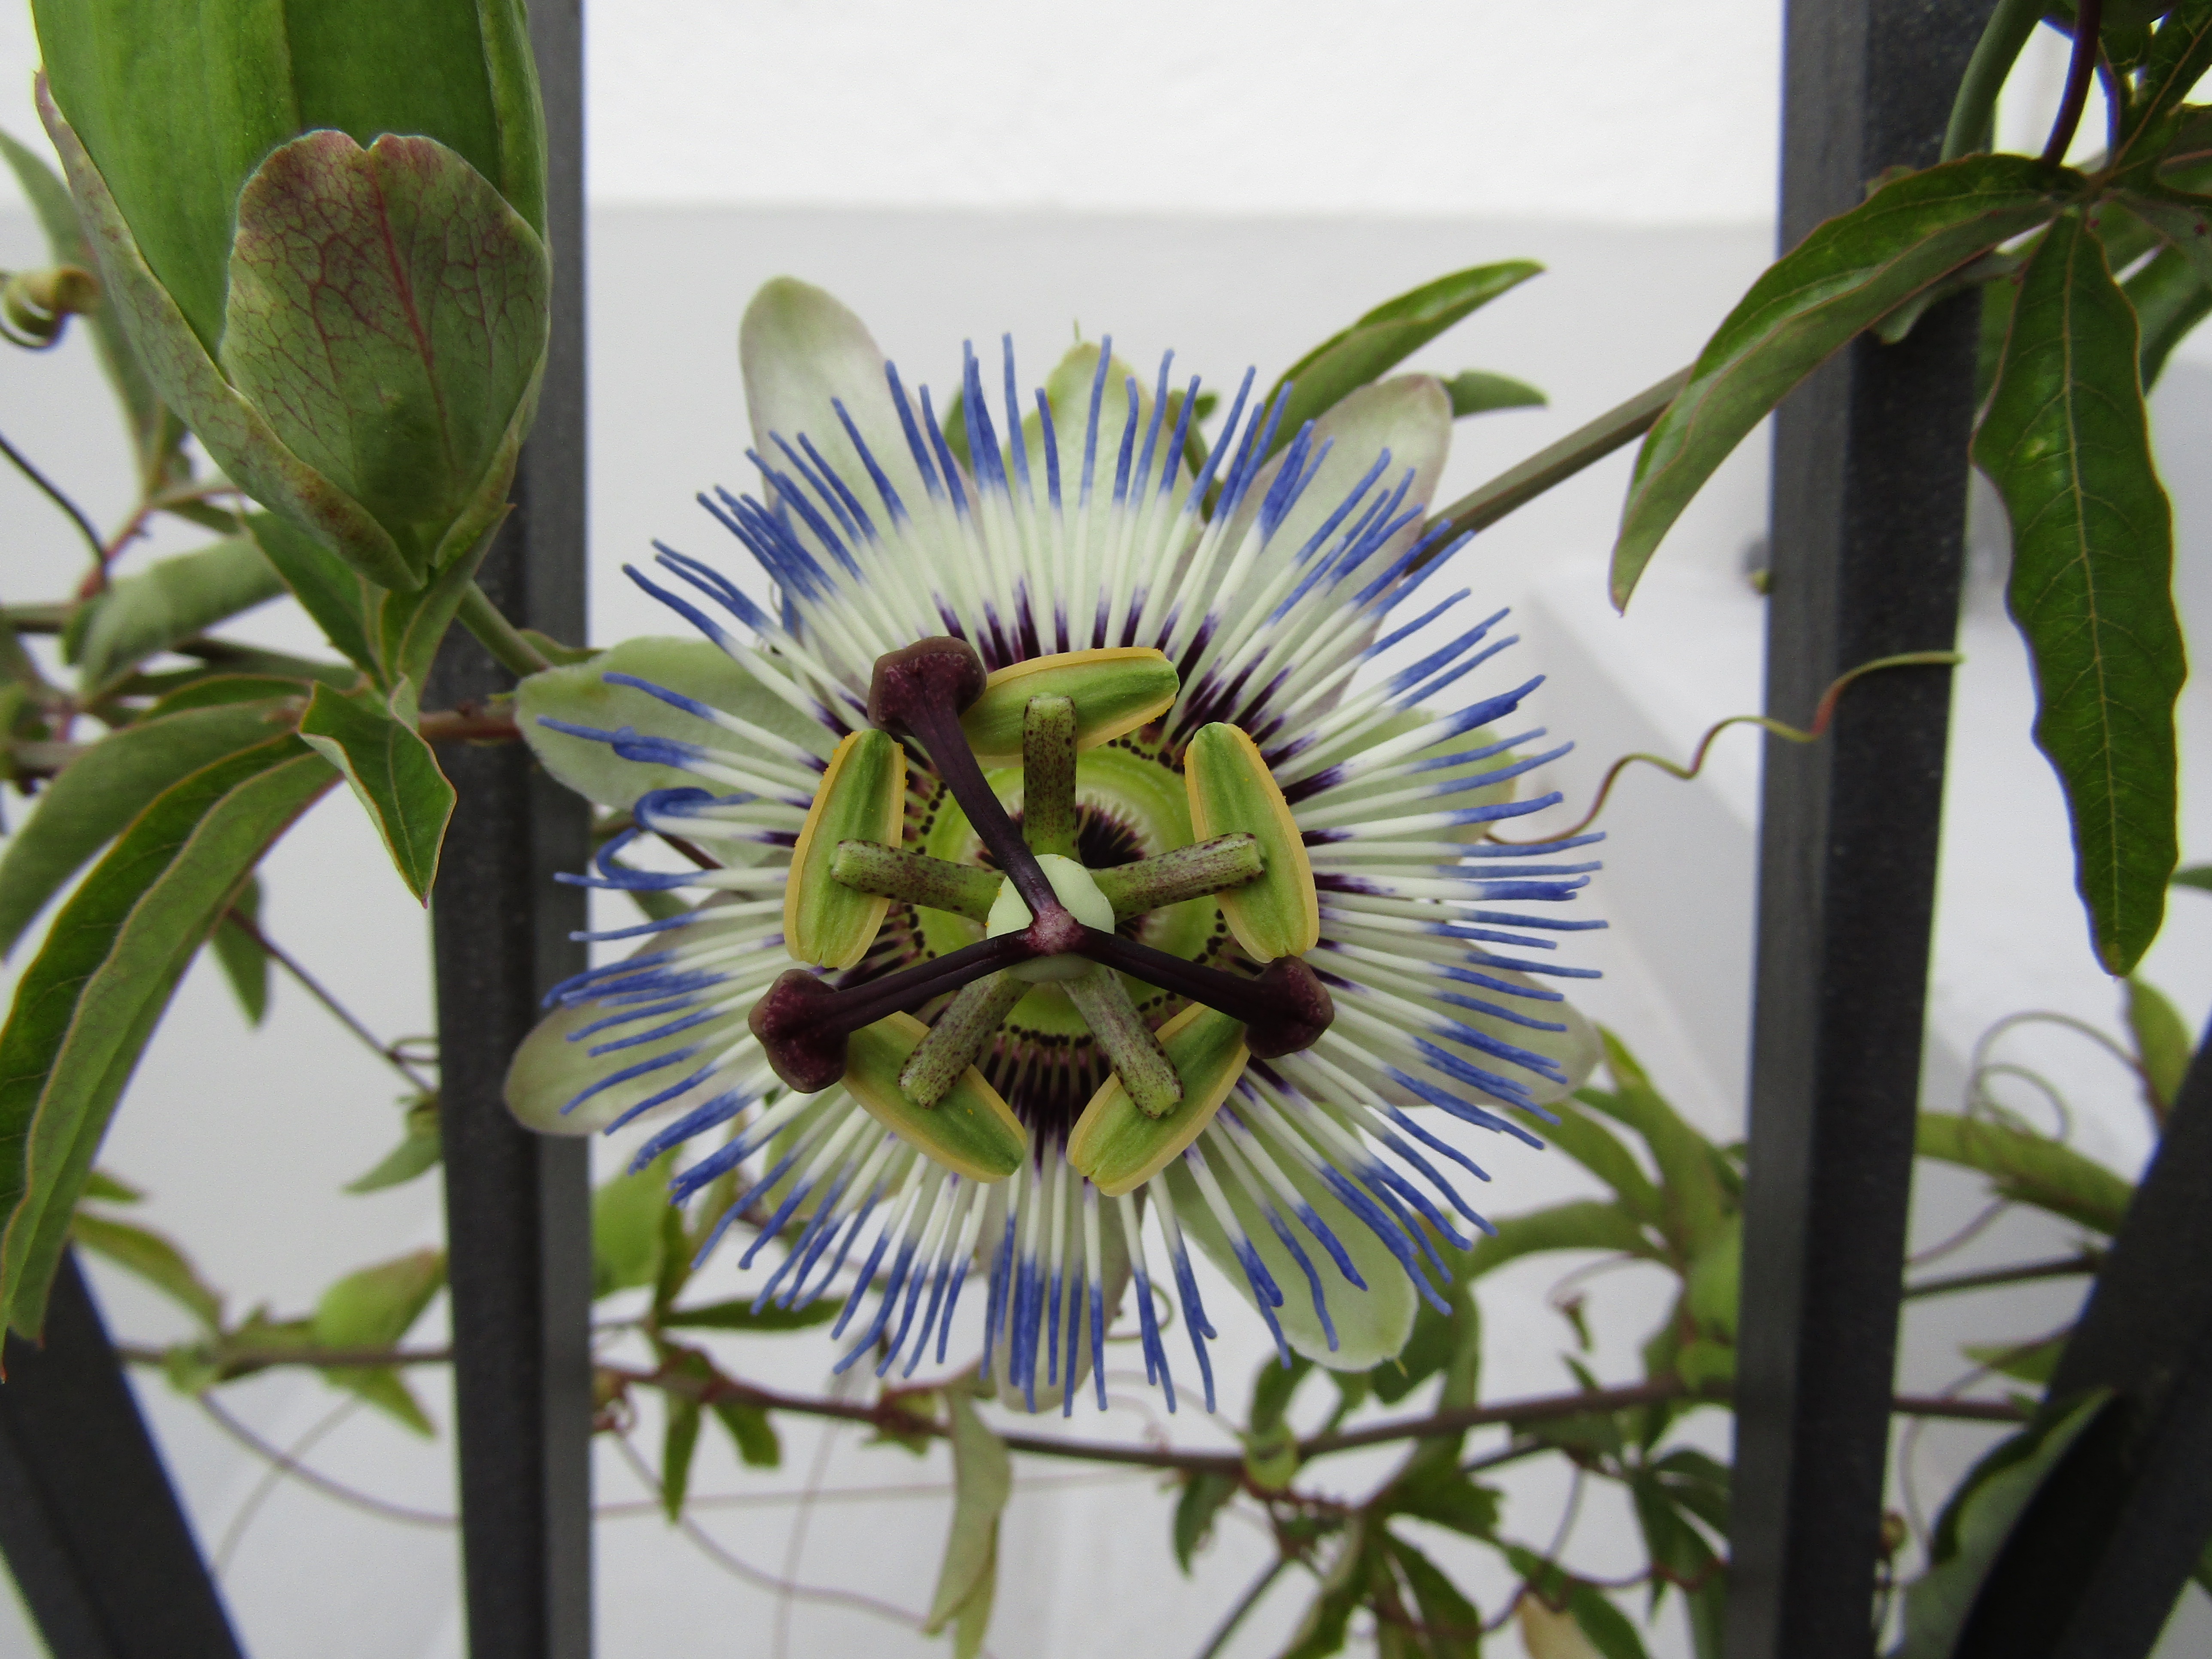
plant, white, flower, botany, flora, passion, natur, passion flower, passiflora, flowering plant, plant stem, land plant, passion flower family, purple passionflower